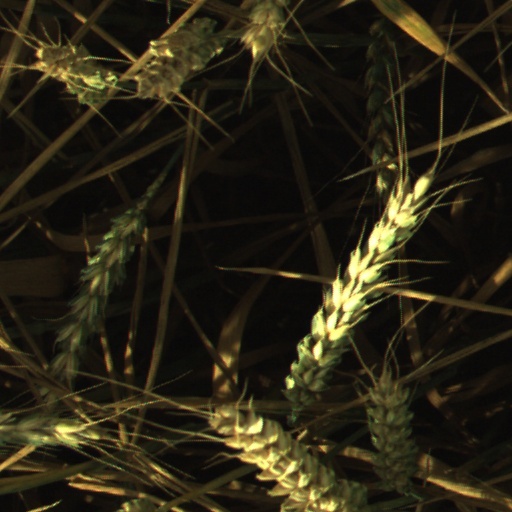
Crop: wheat